EuroBasket 1991

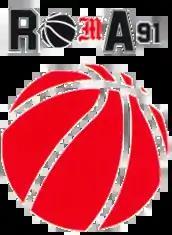

The 1991 FIBA European Championship, commonly called FIBA EuroBasket 1991, was the 27th FIBA EuroBasket regional basketball championship, held by FIBA Europe. It was held in Italy between 24 and 29 June 1991. Eight national teams entered the event under the auspices of FIBA Europe, the sport's regional governing body. The Palazzo dello Sport in Rome was the hosting venue of the tournament. Yugoslavia won its fifth FIBA European title by defeating hosts Italy with an 88–73 score in the final. Yugoslavia's Toni Kukoč was voted the tournament's MVP.